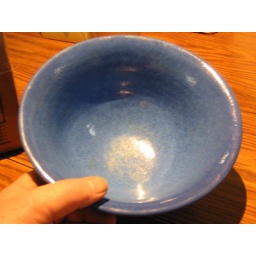
blue ceramic bowl by H. Biebesheimer, circa late 40's